Scotty Allan

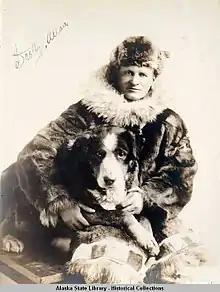
Scotty Allan

Allan Alexander "Scotty" Allan (1867–1941) was a Scottish-born American dog musher, businessman and politician.